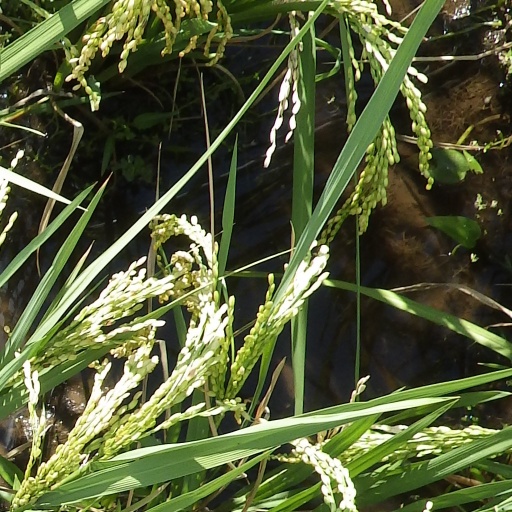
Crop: rice